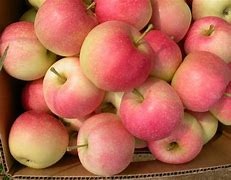
Label: apple